Albatros Al 101

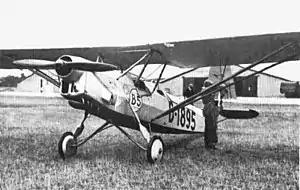

The Albatros Al 101 was a 1930s German trainer aircraft. It was a parasol-wing monoplane of conventional configuration, and seated the pilot and instructor in separate, open cockpits.